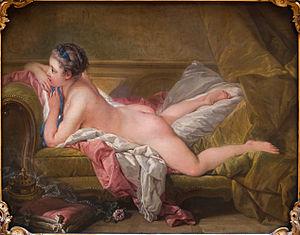
François Boucher, né le 29 septembre 1703 à Paris où il est mort le 30 mai 1770, est un peintre français, représentatif du style rococo.
Marie-Louise O'Murphy, née le 21 octobre 1737 à Rouen, morte le 11 décembre 1814 à Paris, connue comme le modèle d'un tableau de François Boucher, est l'une des petites maîtresses de Louis XV.